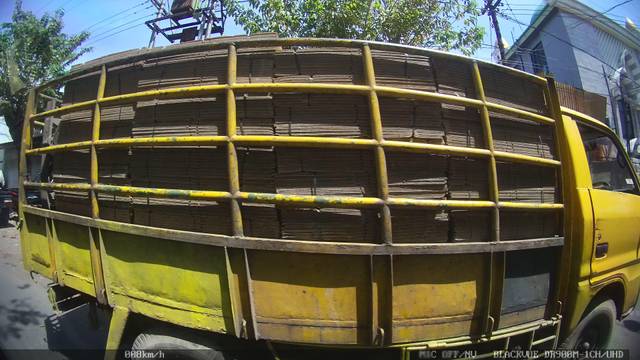
Region: Indonesia
Coordinates: -7.241, 112.728